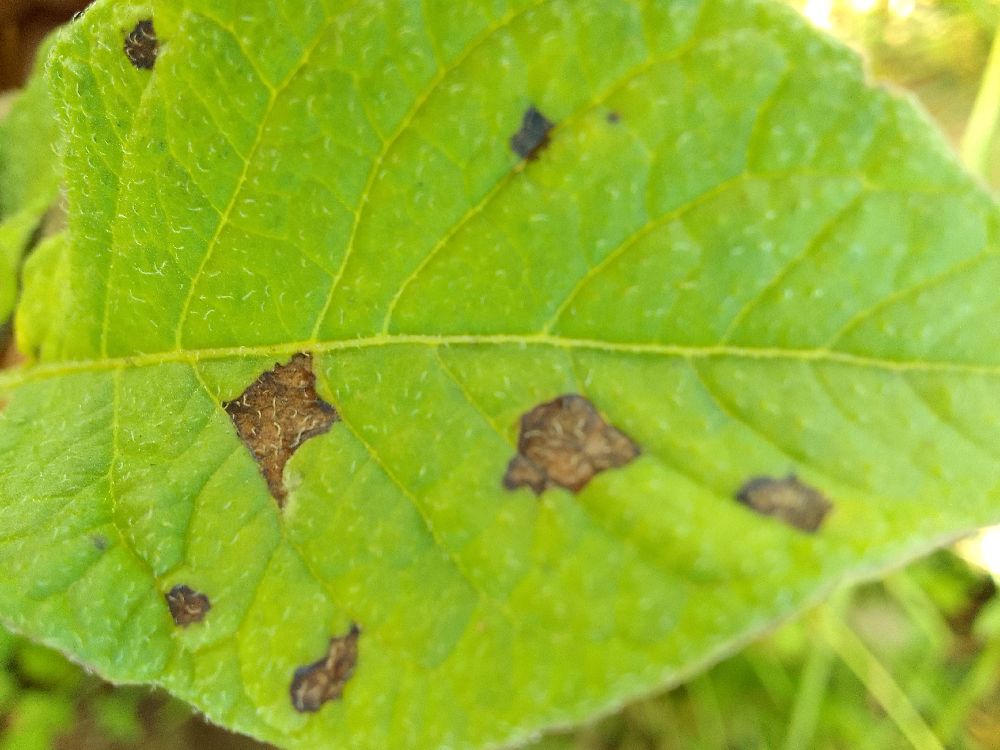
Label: Early blight